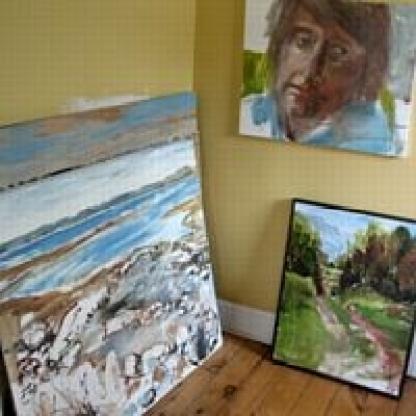
Scene: Indoor